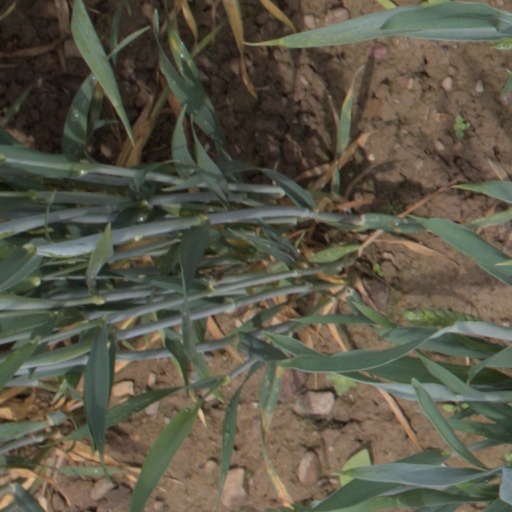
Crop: wheat